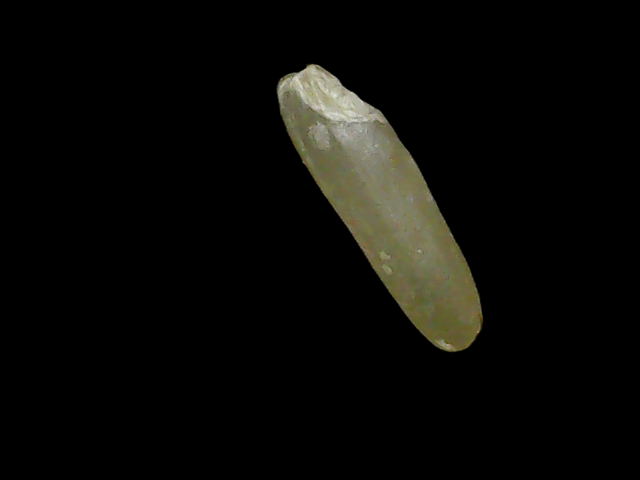
Rice variety: Binadhan19